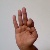
The image shows a hand gesture representing the letter 'F' in Indian Sign Language.